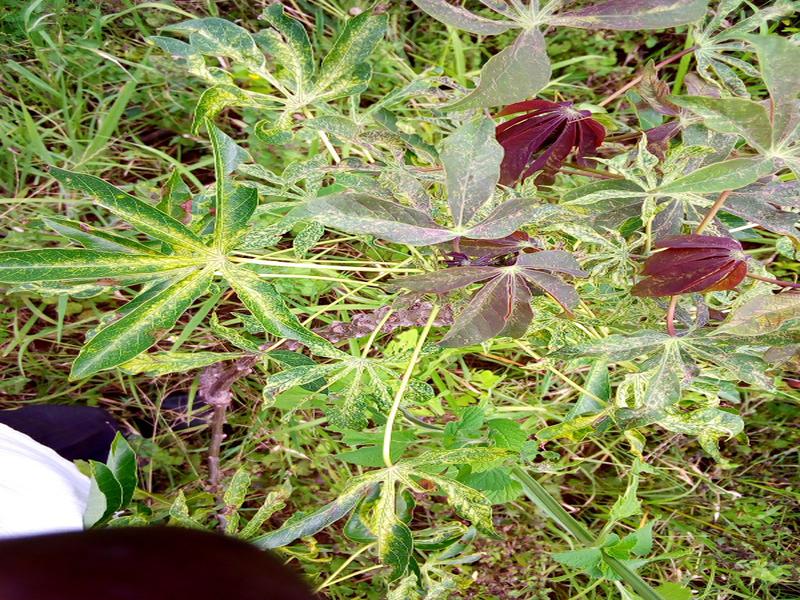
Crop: cassava
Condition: green_mottle